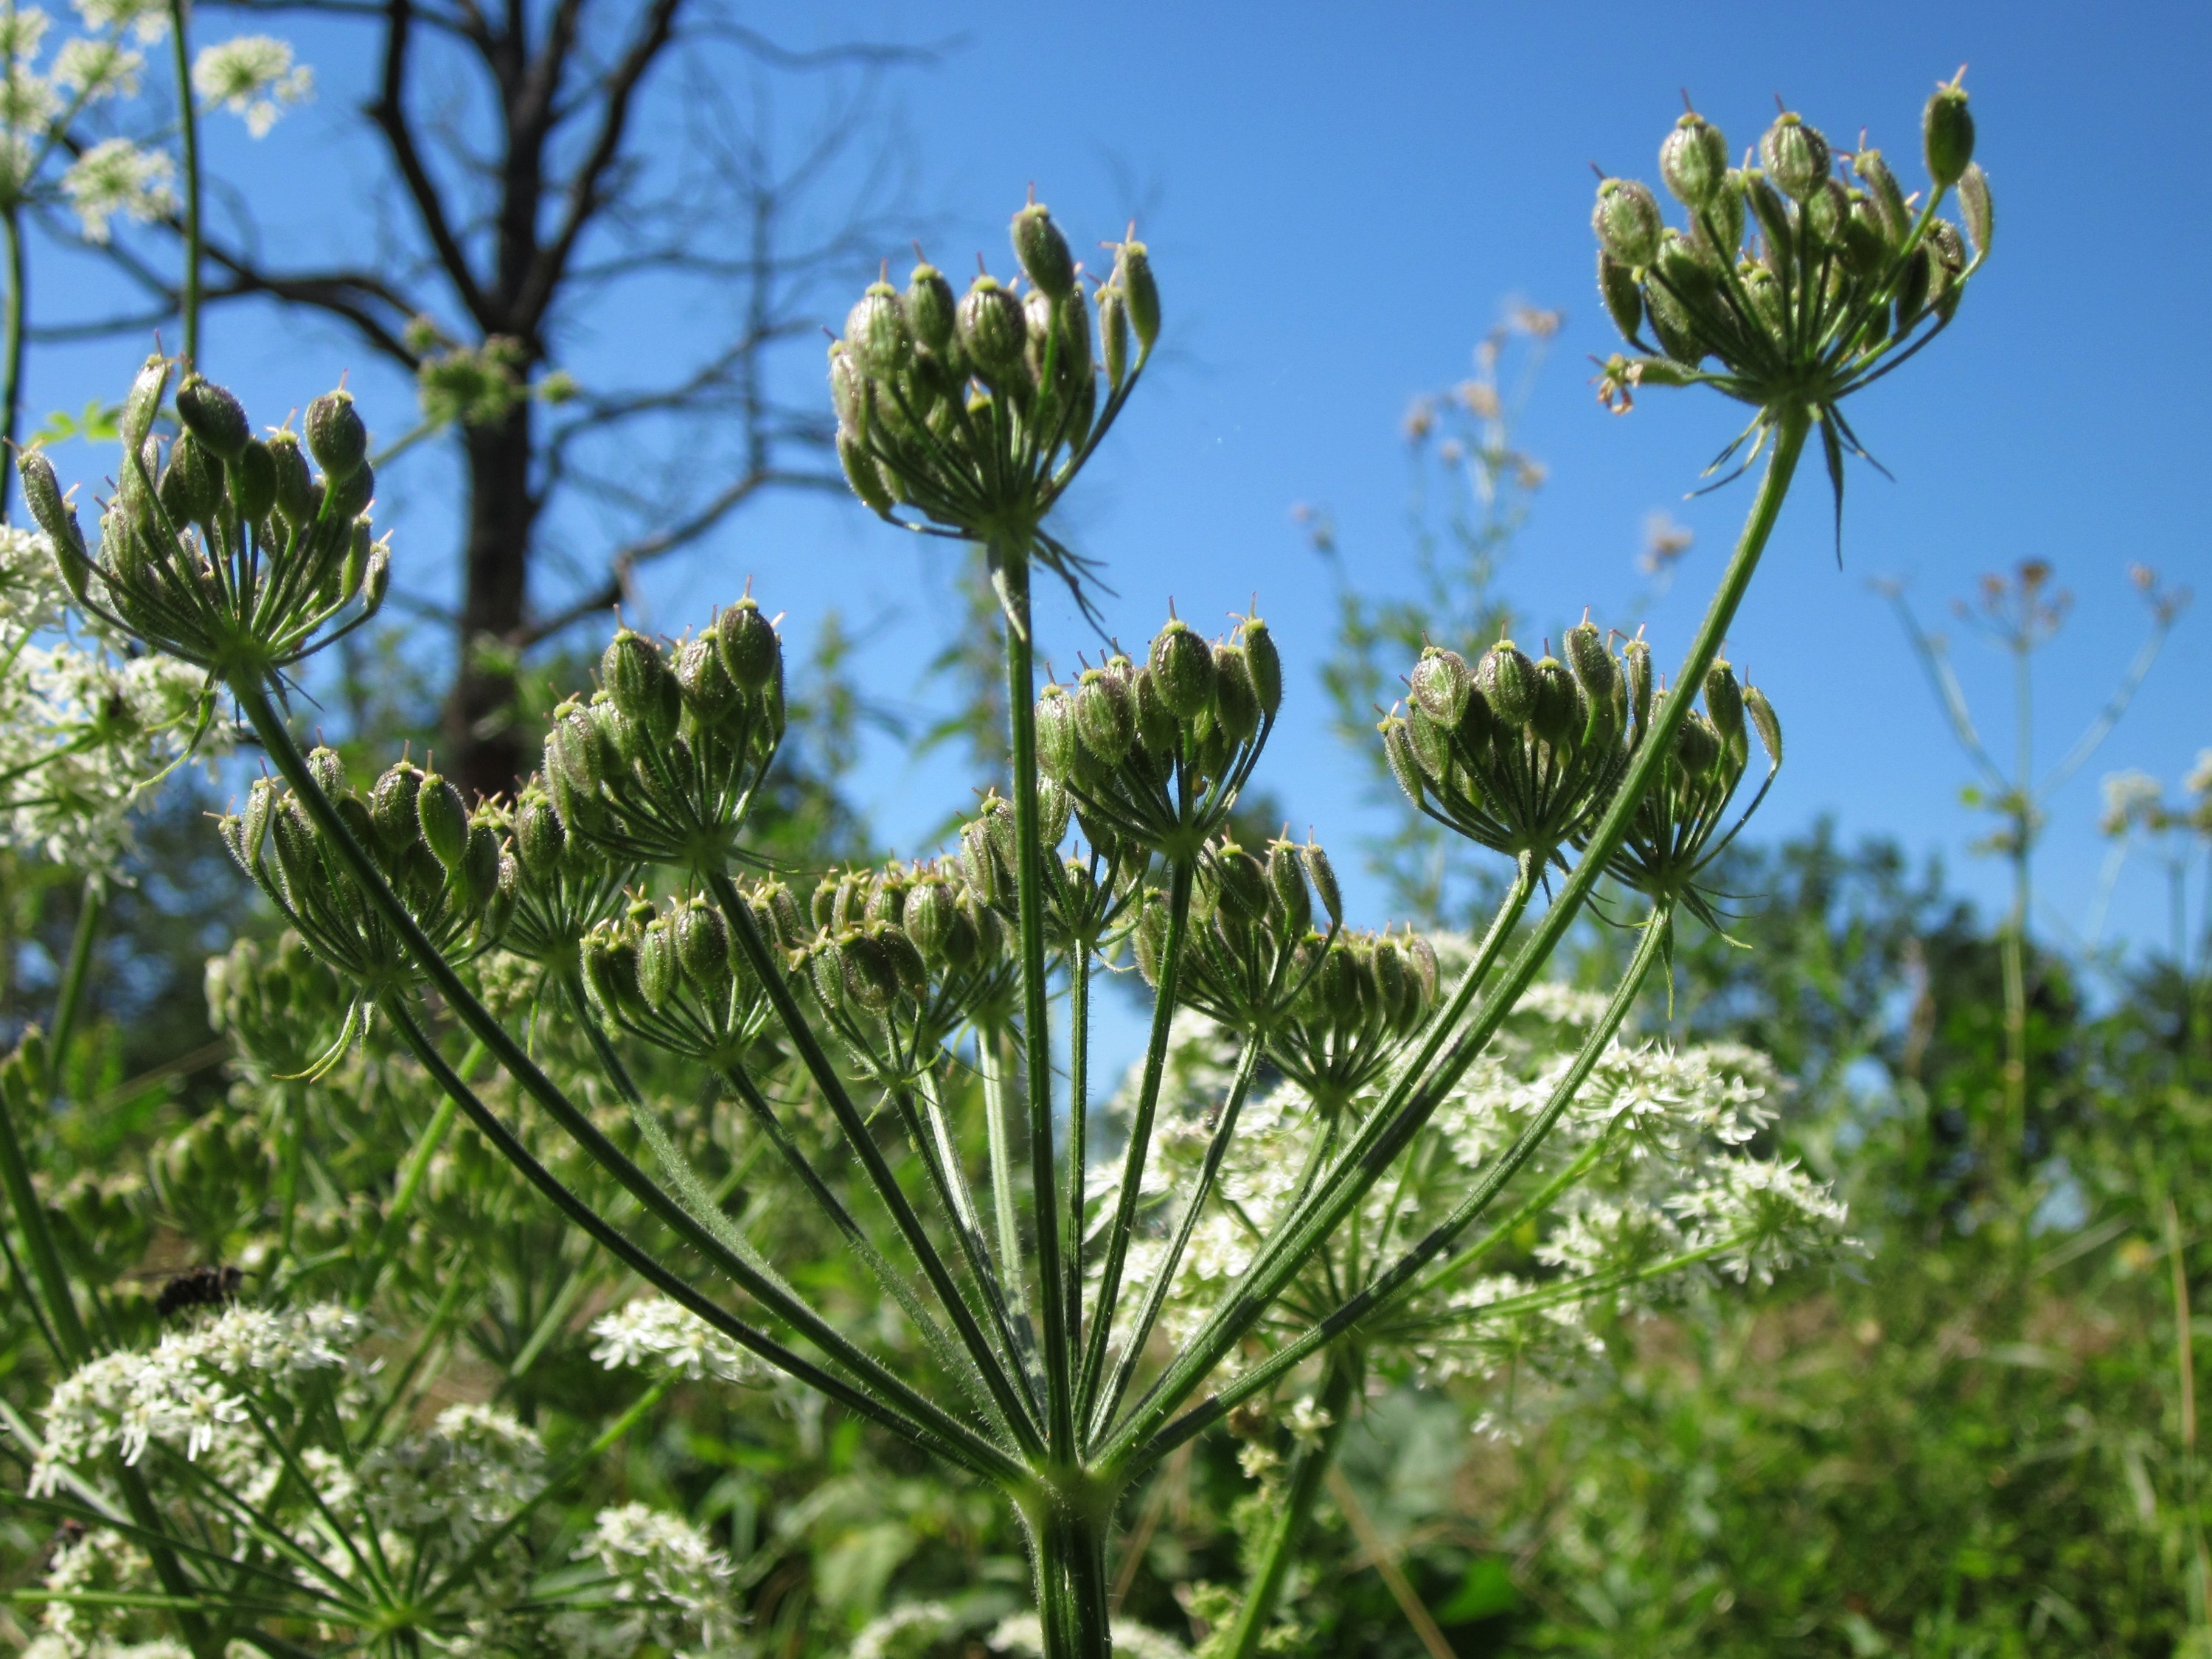
nature, blossom, plant, field, meadow, prairie, flower, bloom, produce, vegetable, botany, flora, wildflower, head, thistle, ecosystem, poisonous, flowering plant, hogweed, apiaceae hercaleum, cow parsnip, land plant